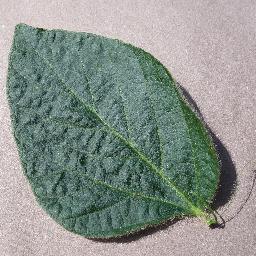
Label: Soybean___healthy